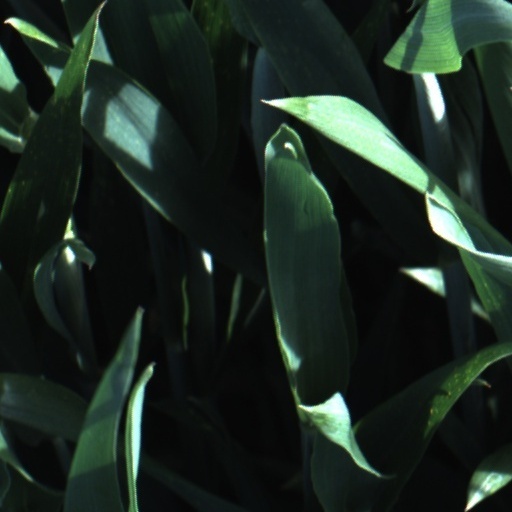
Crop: wheat